Cromwell, New Zealand

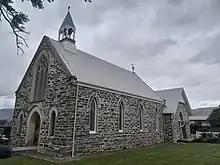
The former St John's Presbyterian church (2022)

Presbyterian church services where first held in Cromwell by the 1860s. In the 1870s, fundraising took place to build a church. The St John's Presbyterian church was designed by F.W. Burwell in a gothic style and built by Grant and Mackellar out of local schist stone. The church hall was added in 1913. The church closed in 2004 and was sold. The building is a category two historic place.